Dōtaku

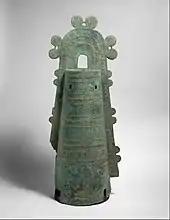
Dōtaku (bell-shaped; bronze), Yayoi period, 1st-2nd century A.D.

The Yasu City History and Folklore Museum in Yasu, Shiga Prefecture, Japan (nicknamed the ""dōtaku" museum") has a permanent exhibition devoted to the bells.